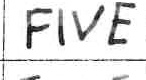
Label: five